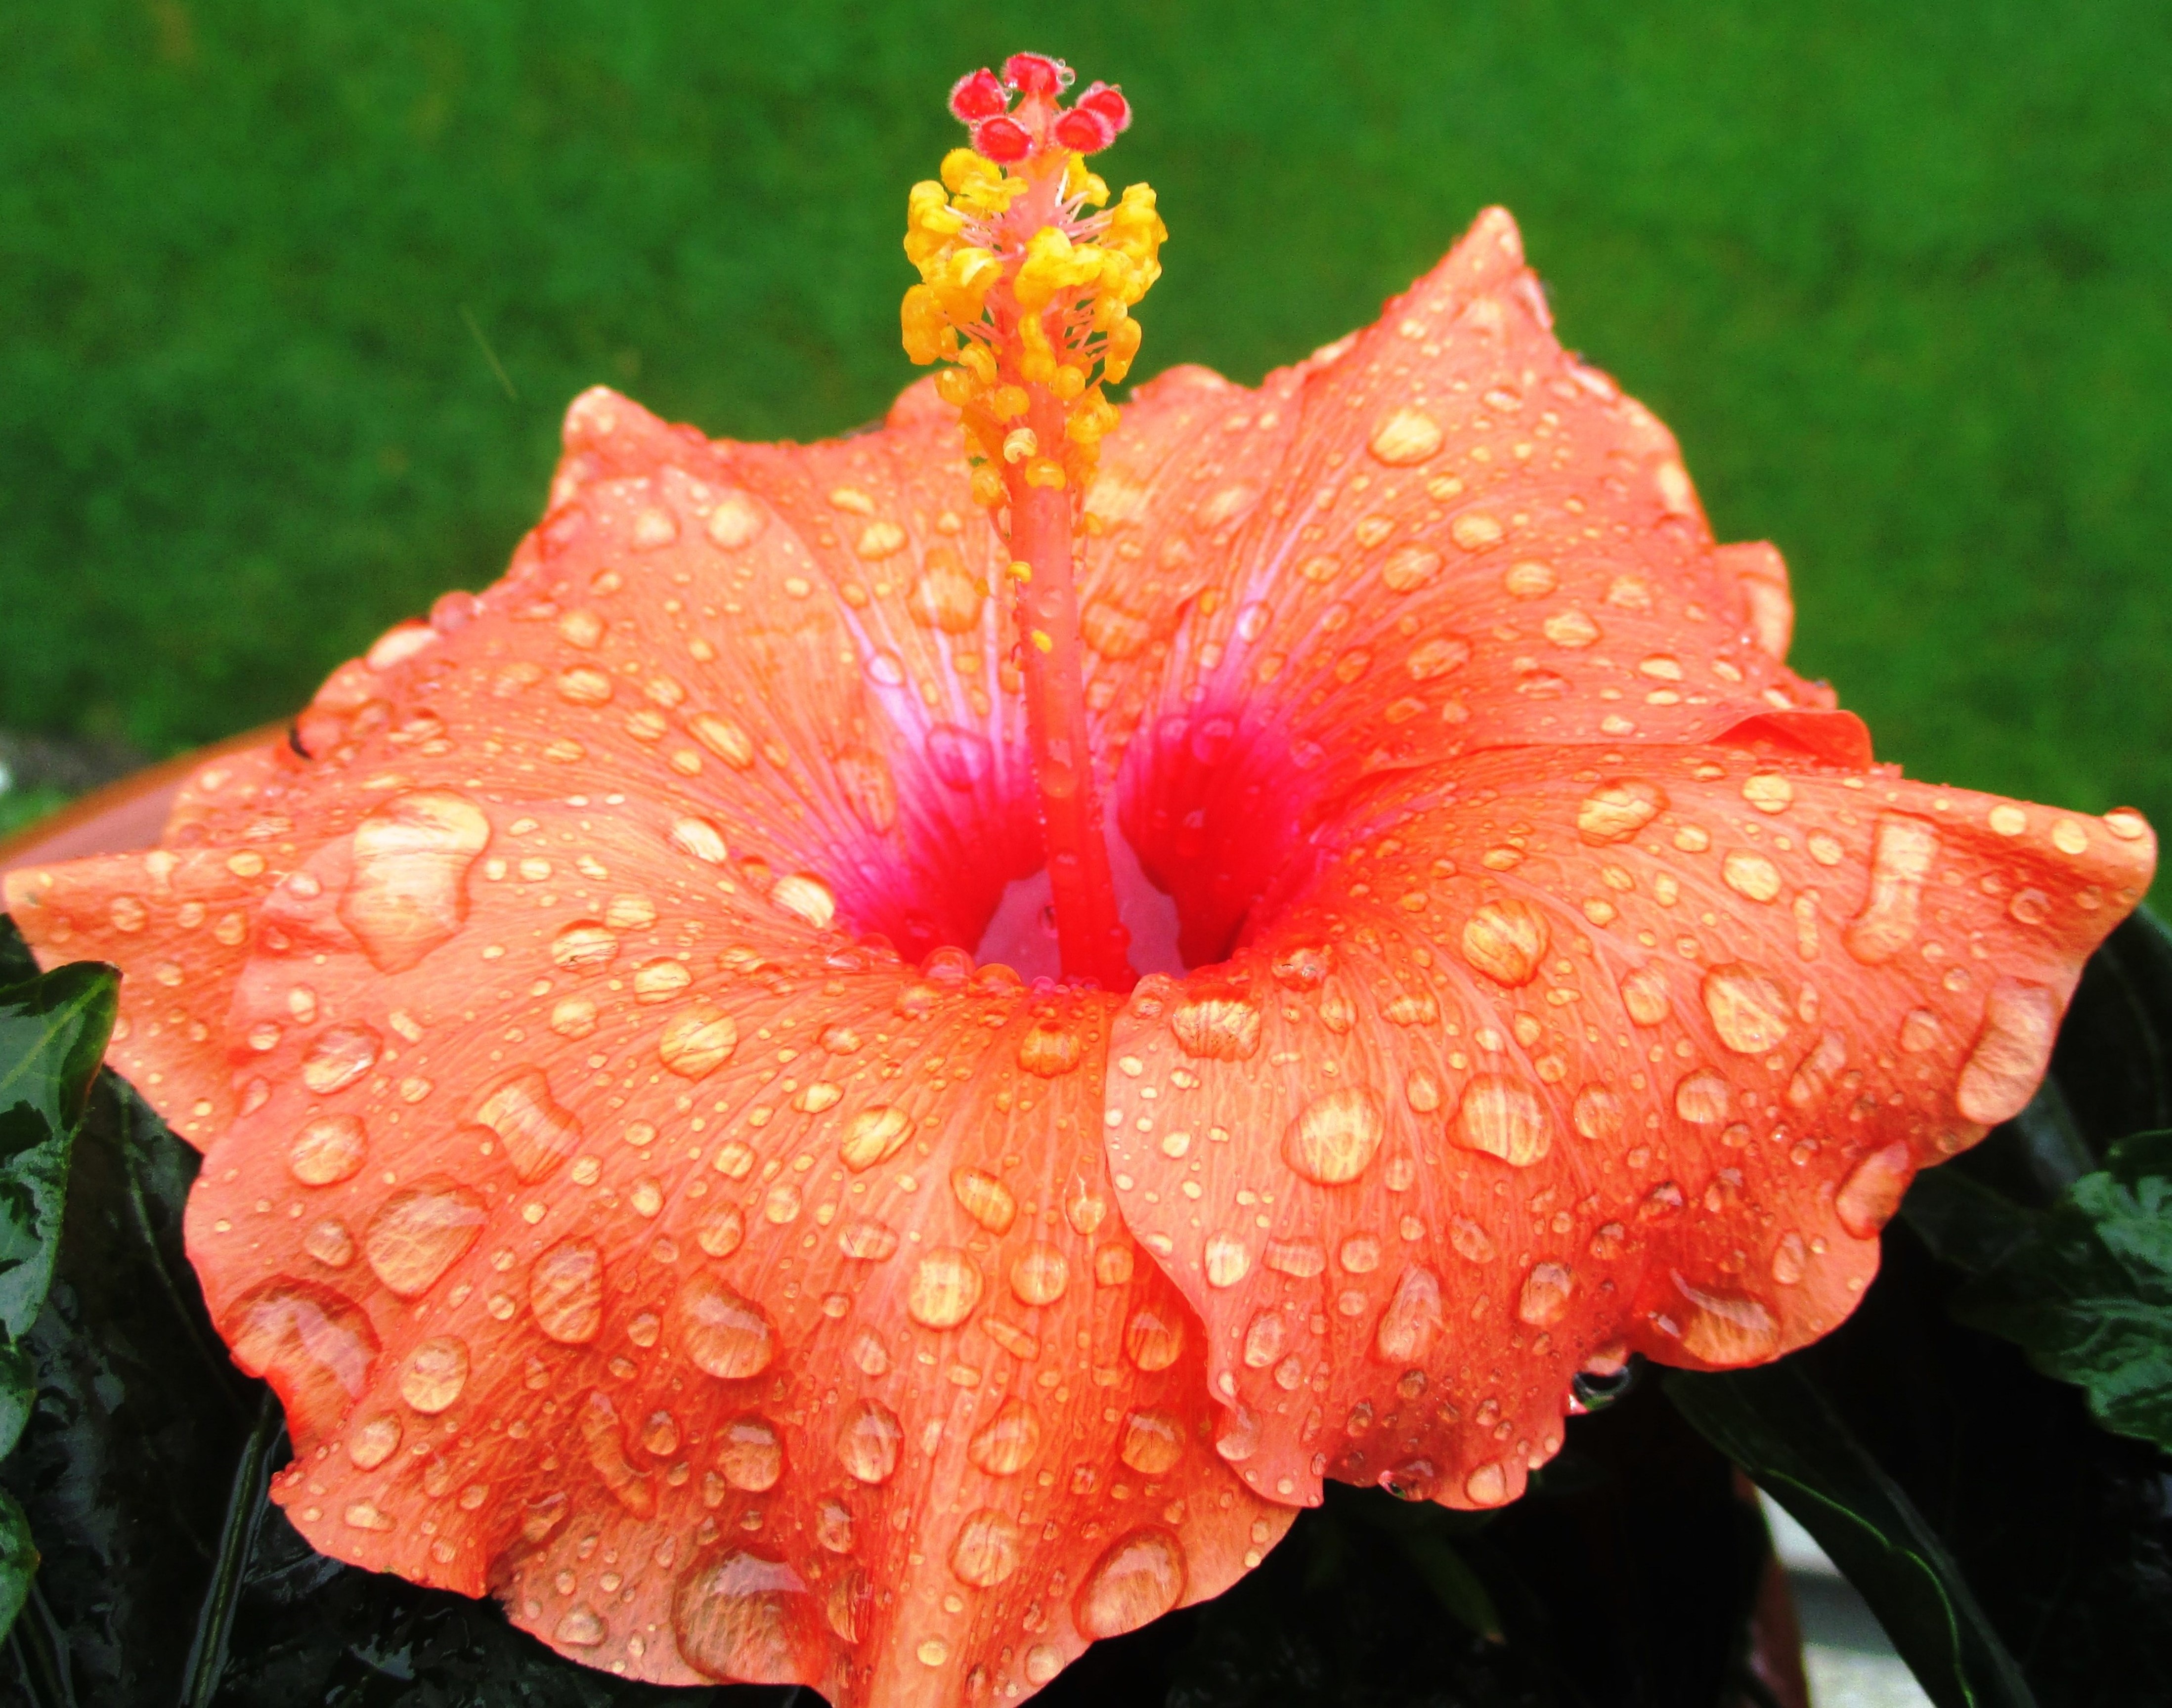
blossom, plant, leaf, flower, petal, bloom, raindrop, orange, red, botany, close, flora, shrub, hibiscus, malvales, macro photography, flowering plant, chinese hibiscus, land plant